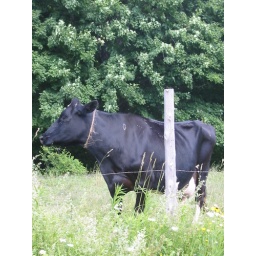
Cattle/cows grazing on top of a pasture near an old back road in Ashford Hollow, NY. Summer, July